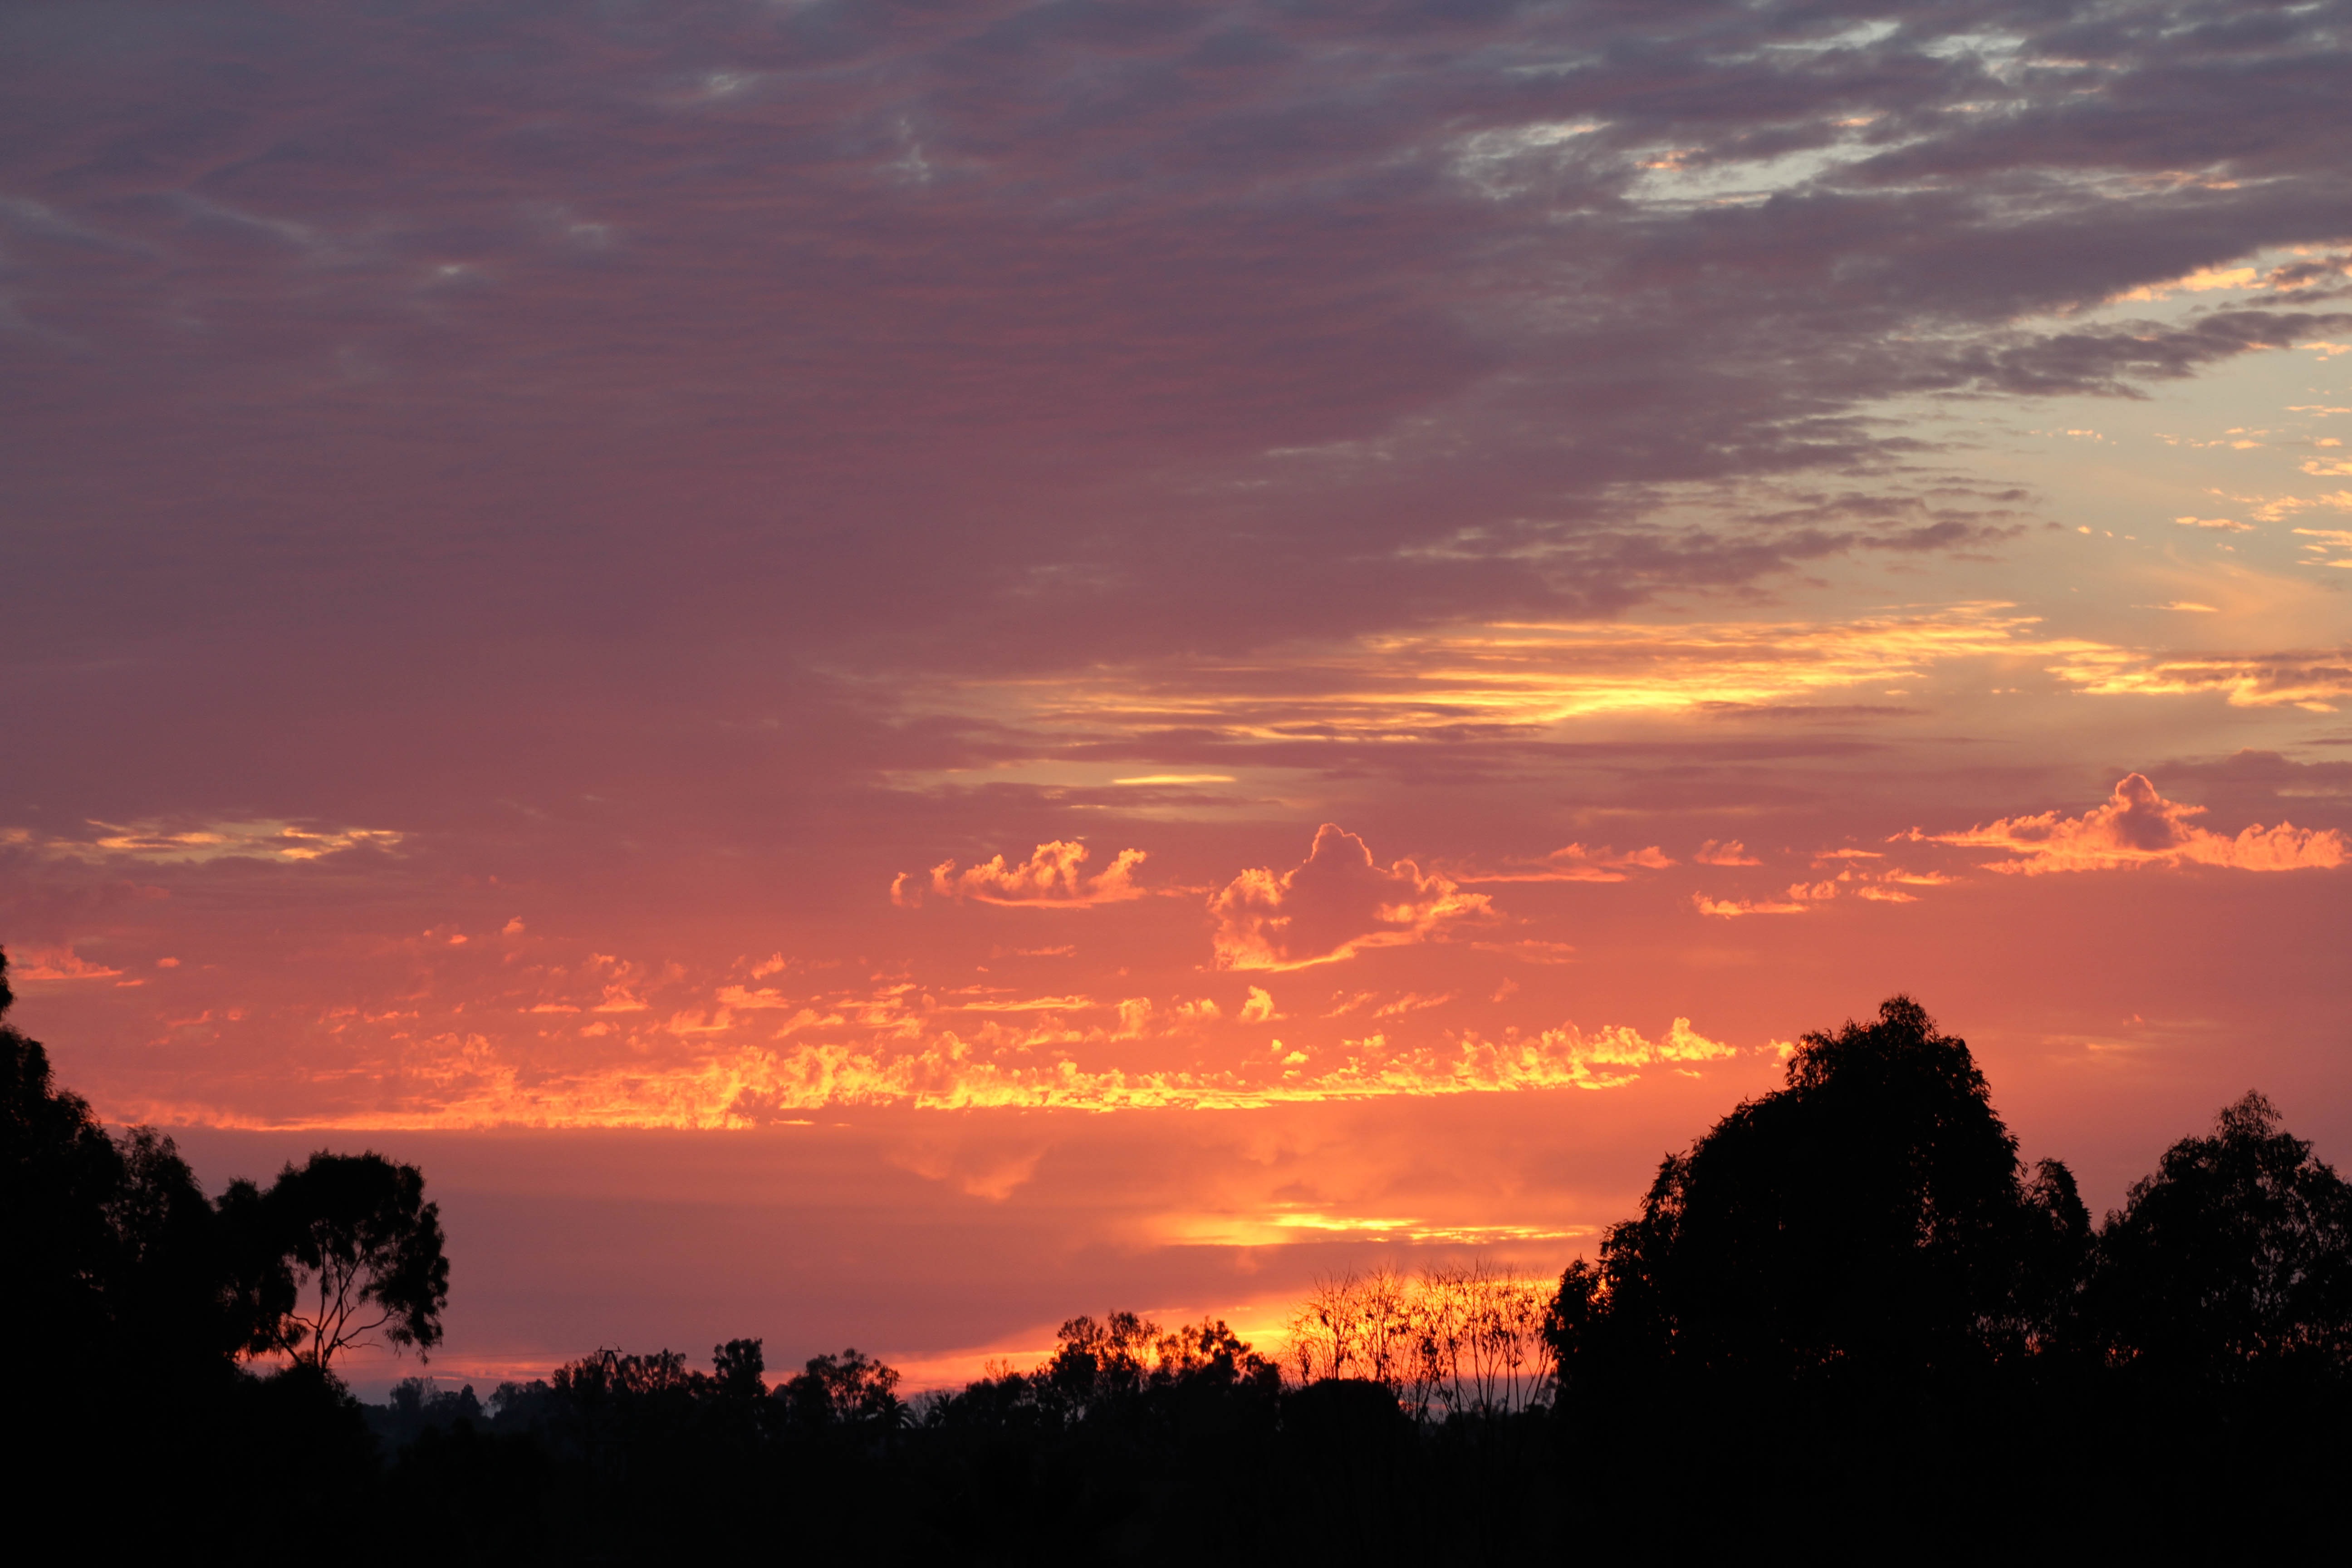
horizon, cloud, sky, sun, sunrise, sunset, countryside, morning, dawn, atmosphere, dusk, evening, outdoors, afterglow, sunset landscape, red sky at morning